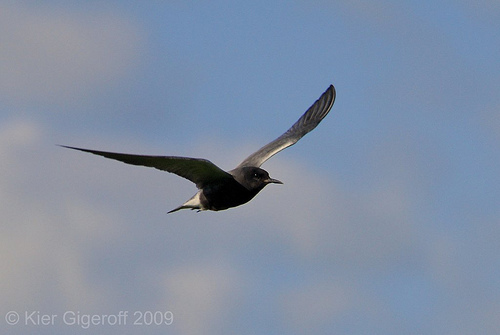
the bird has a black body with black wings and a black beak.
this bird has a dark gray chest, belly and crown, black eyering and light gray primaries and secondaries.
this bird is mostly dark gray with a long wingspan, and a long pointy bill.
a medium sized bird with smooth black and white feathers.
this is a large bird with a large bill, and grey colored wings.
a small black bird with wings, eyering, crown, breast and belly, and the bill is too sharp
this dark gray bird has a long, pointed, black bill and its wingspan is wide in comparison to the length of its body.
this bird has wings that are black and has a short billa black bird with a large wing span and black pointed beak.
a medium sized bird, dark grey, with a pointed bill.
Species: Black Tern